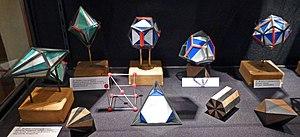
Modèles cristallographiques (Musée de minéralogie de Strasbourg)
Un modèle cristallographique est utilisé dans l’enseignement de la cristallographie pour apprendre à reconnaître la morphologie des cristaux. Les modèles ont une valeur didactique considérable pour la détermination des éléments de symétrie dans les cristaux.
Le Musée de minéralogie de Strasbourg est un musée de minéralogie français installé depuis 1890 sur le site de l'ancienne université impériale et aujourd'hui au cœur du campus central de Strasbourg. Deux salles lui sont dédiées dans un bâtiment de l'École et observatoire des sciences de la Terre hébergeant également le Laboratoire d'hydrologie et de géochimie. Le musée est géré par l'EOST et partenaire du Jardin des sciences de l'université de Strasbourg.